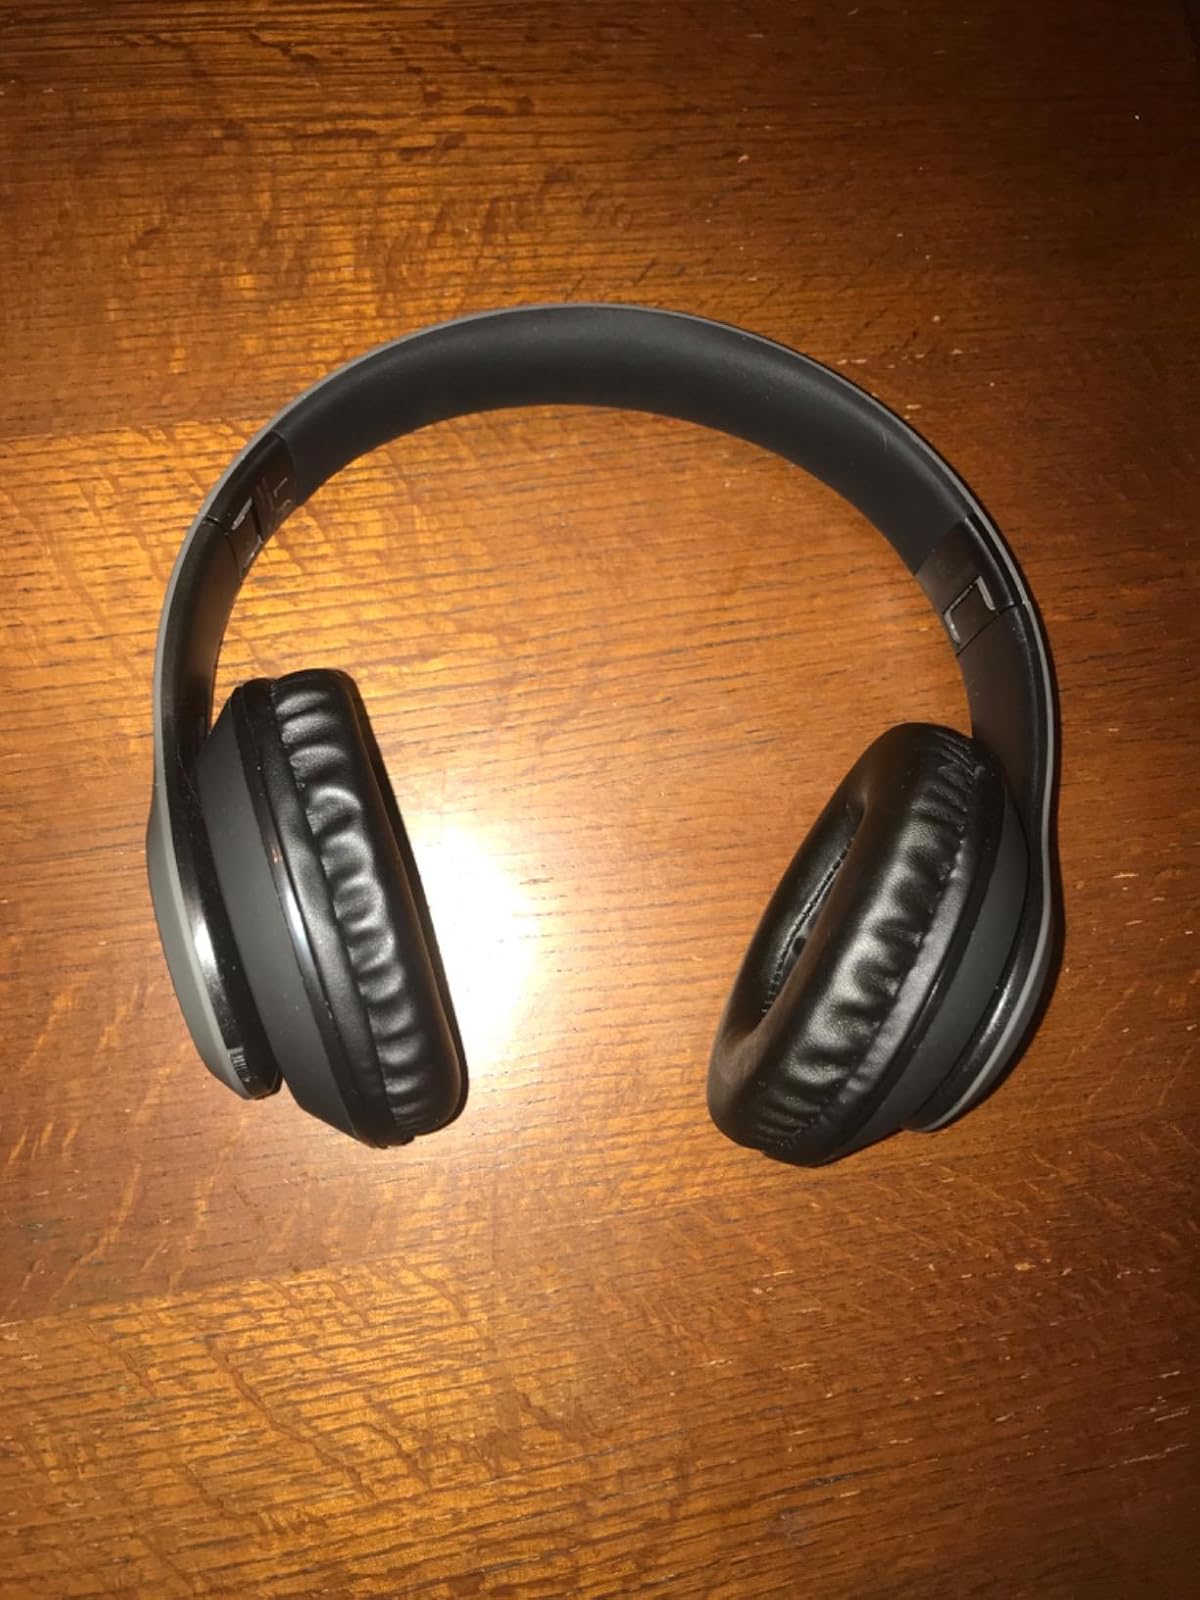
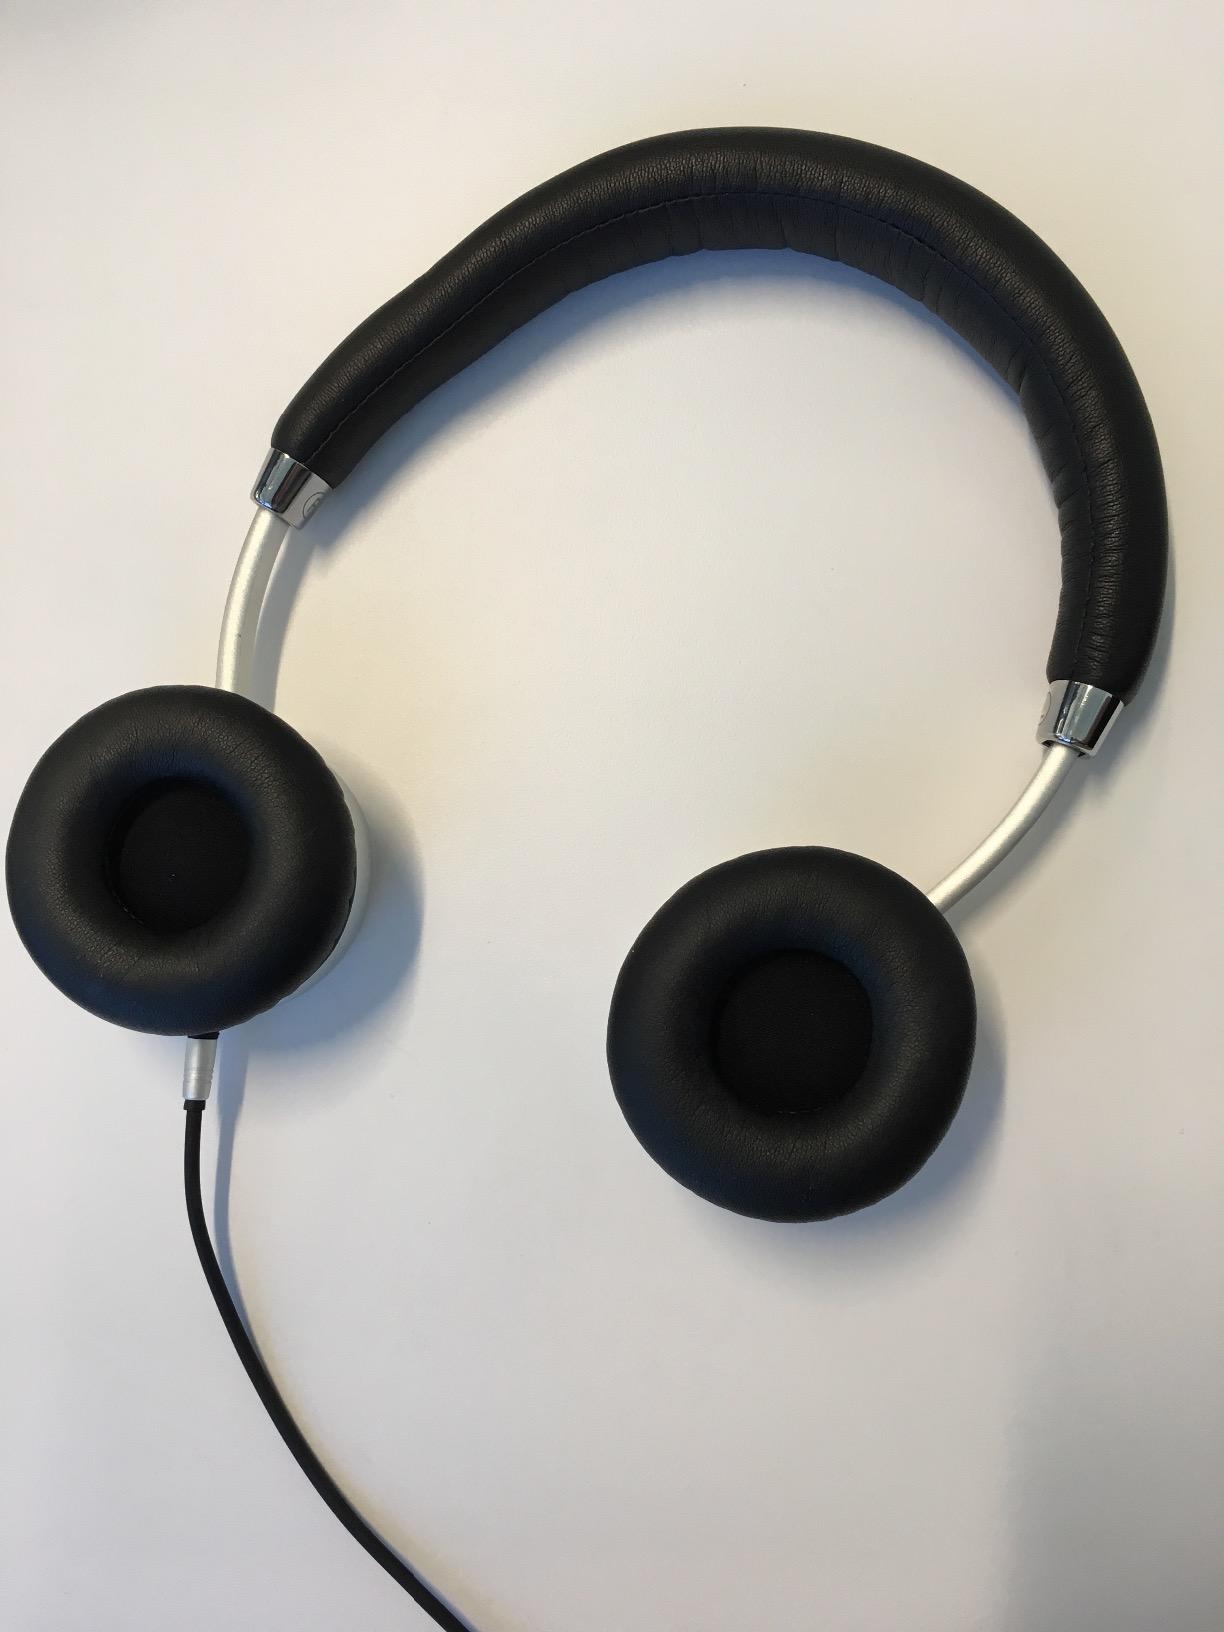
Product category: headphones
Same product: no